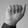
ASL letter: A